The Short North

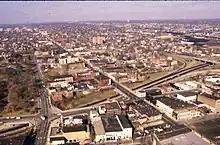
The Short North in 1980

Originally known as part of the "near north side", the area along High Street began to be called the "Short North" as part of vernacular used by police and taxi drivers in the 1980s. This was a period of decline in the area, and from a suburban commuter's perspective, the area had fallen 'just short' of the central business district's north end—both physically and economically. In 1981, the Short North Tavern opened in this area, the first to use this new name.